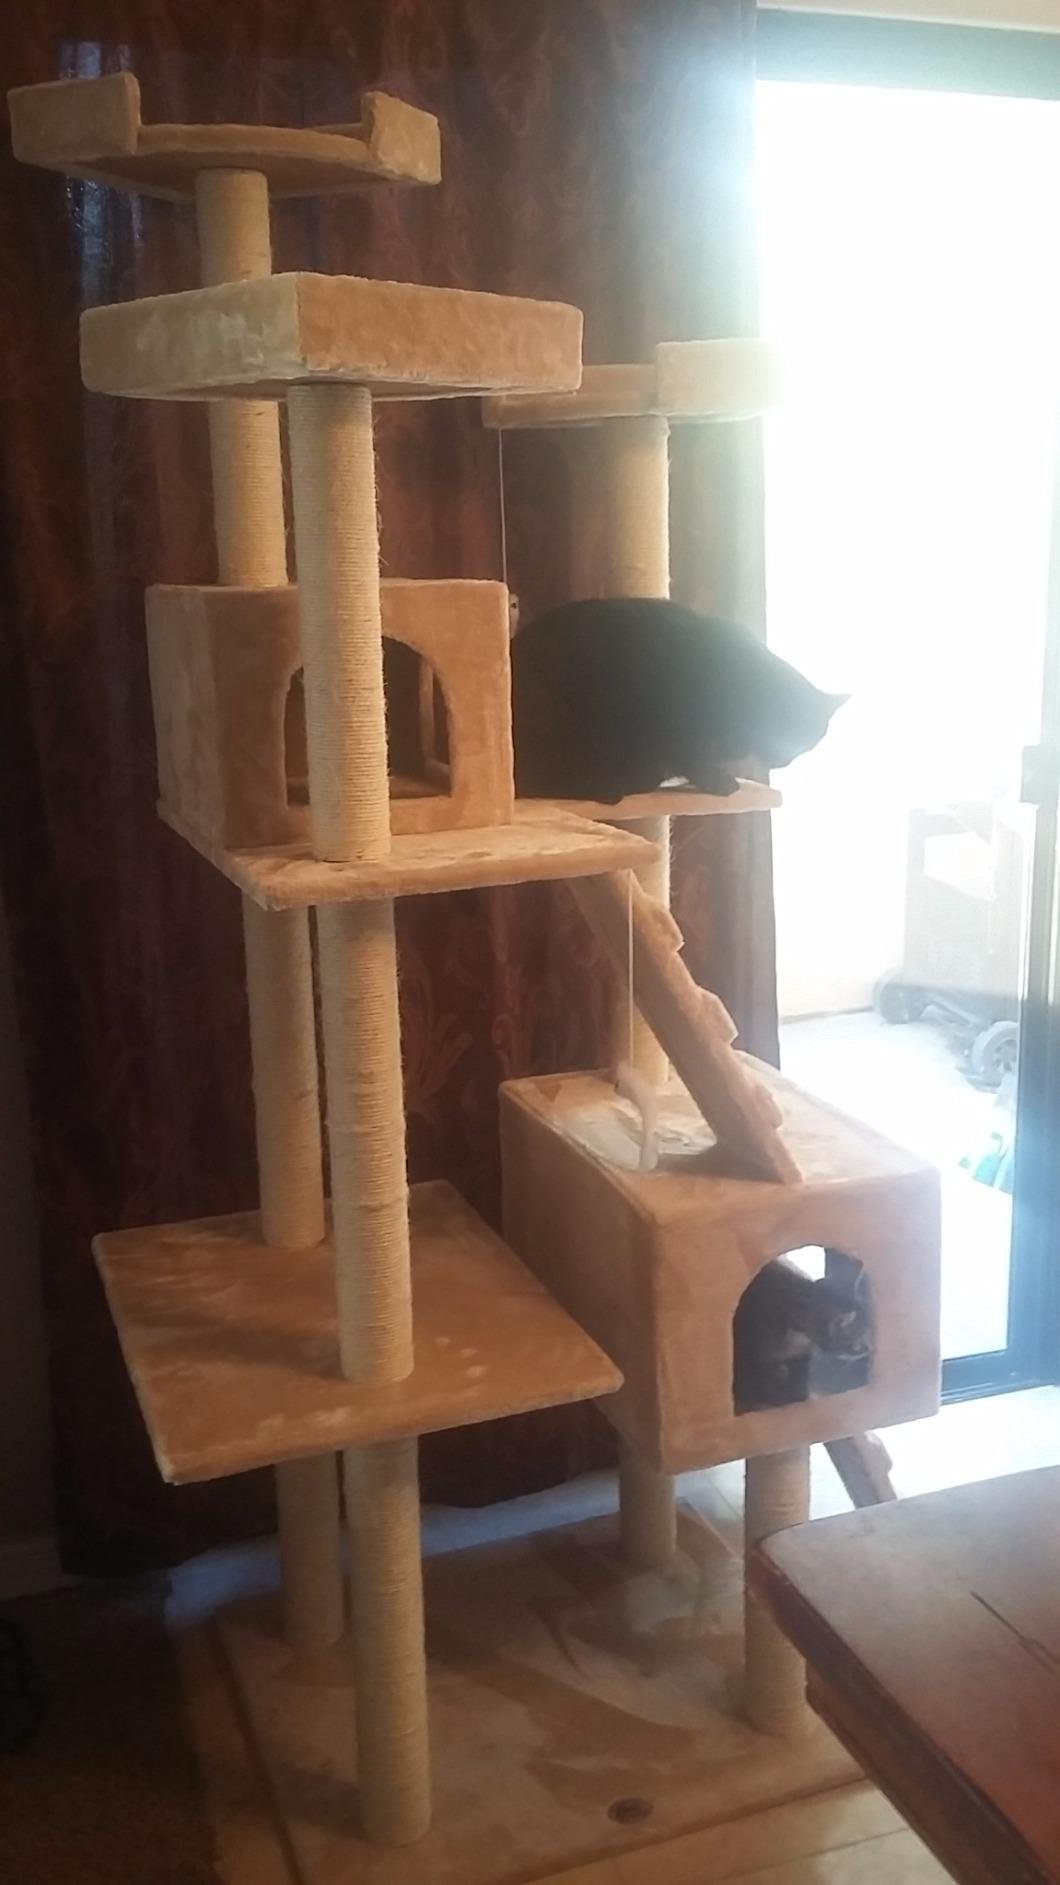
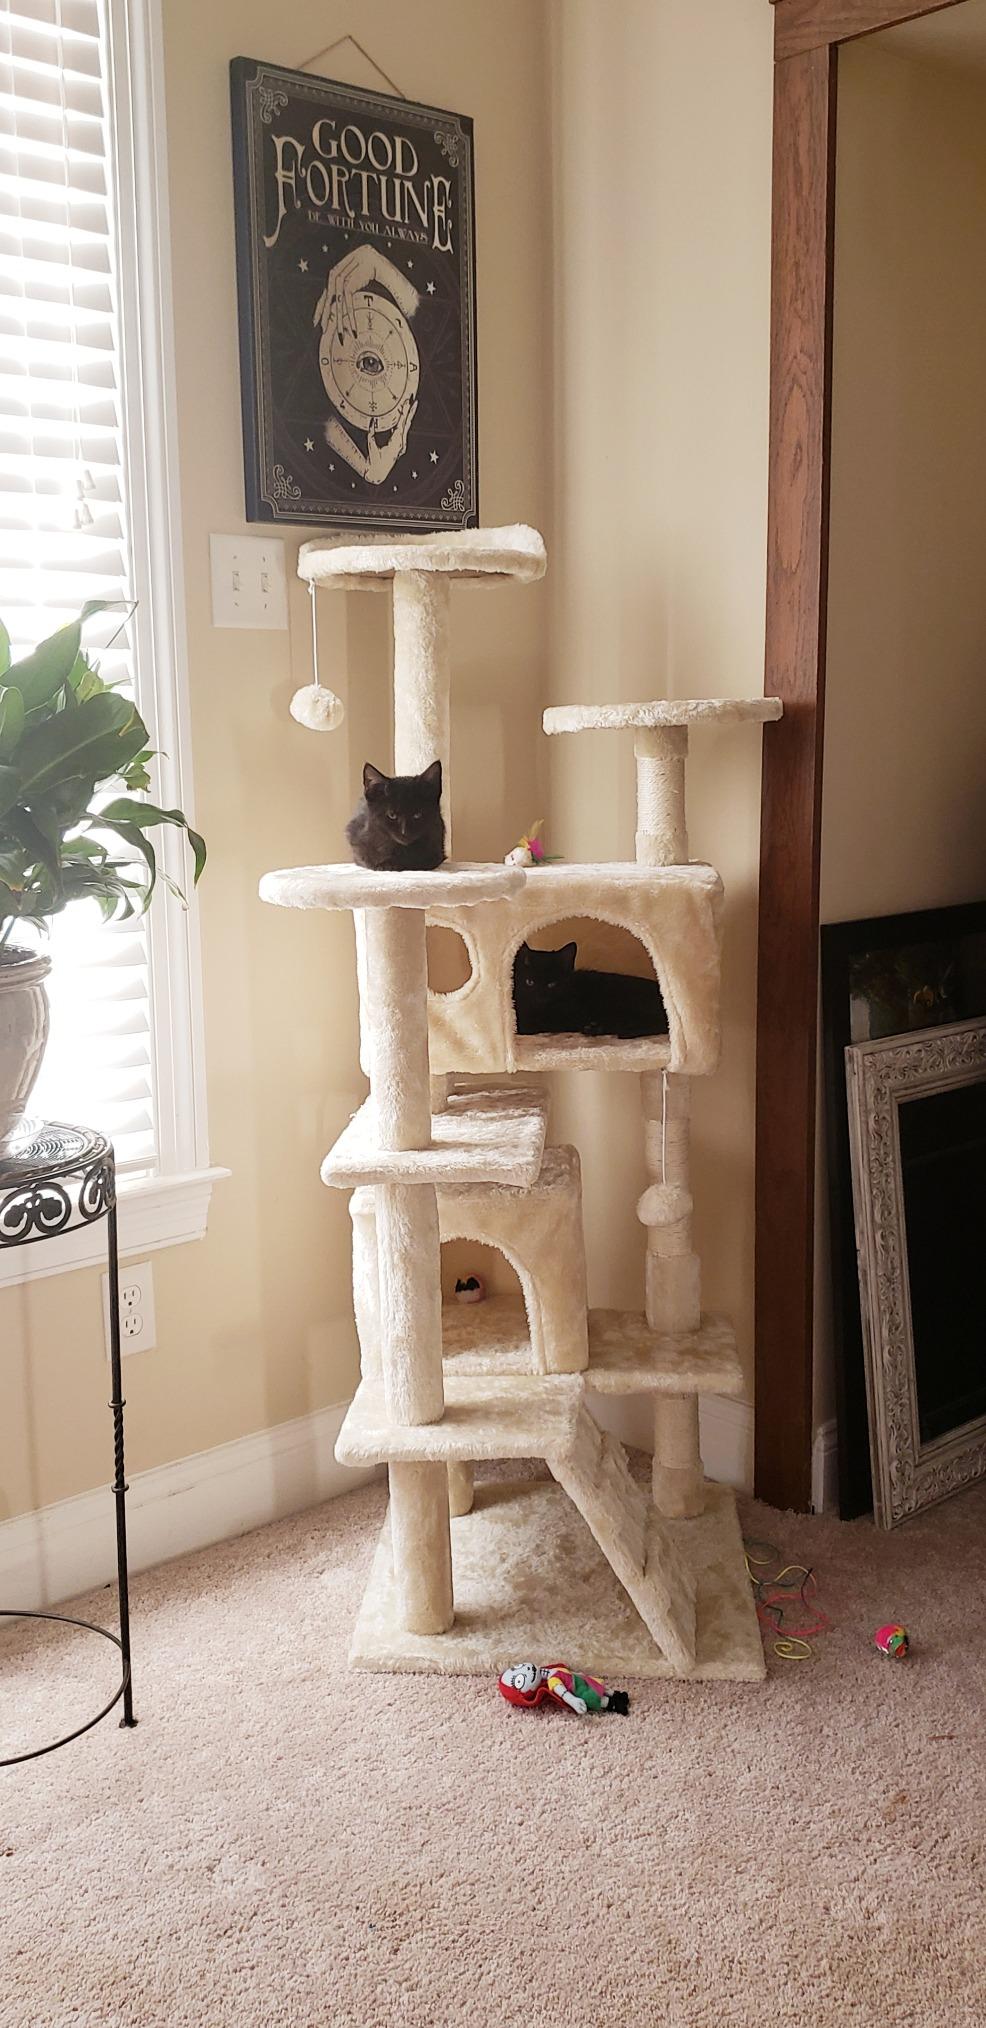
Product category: items_cat tree
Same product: no